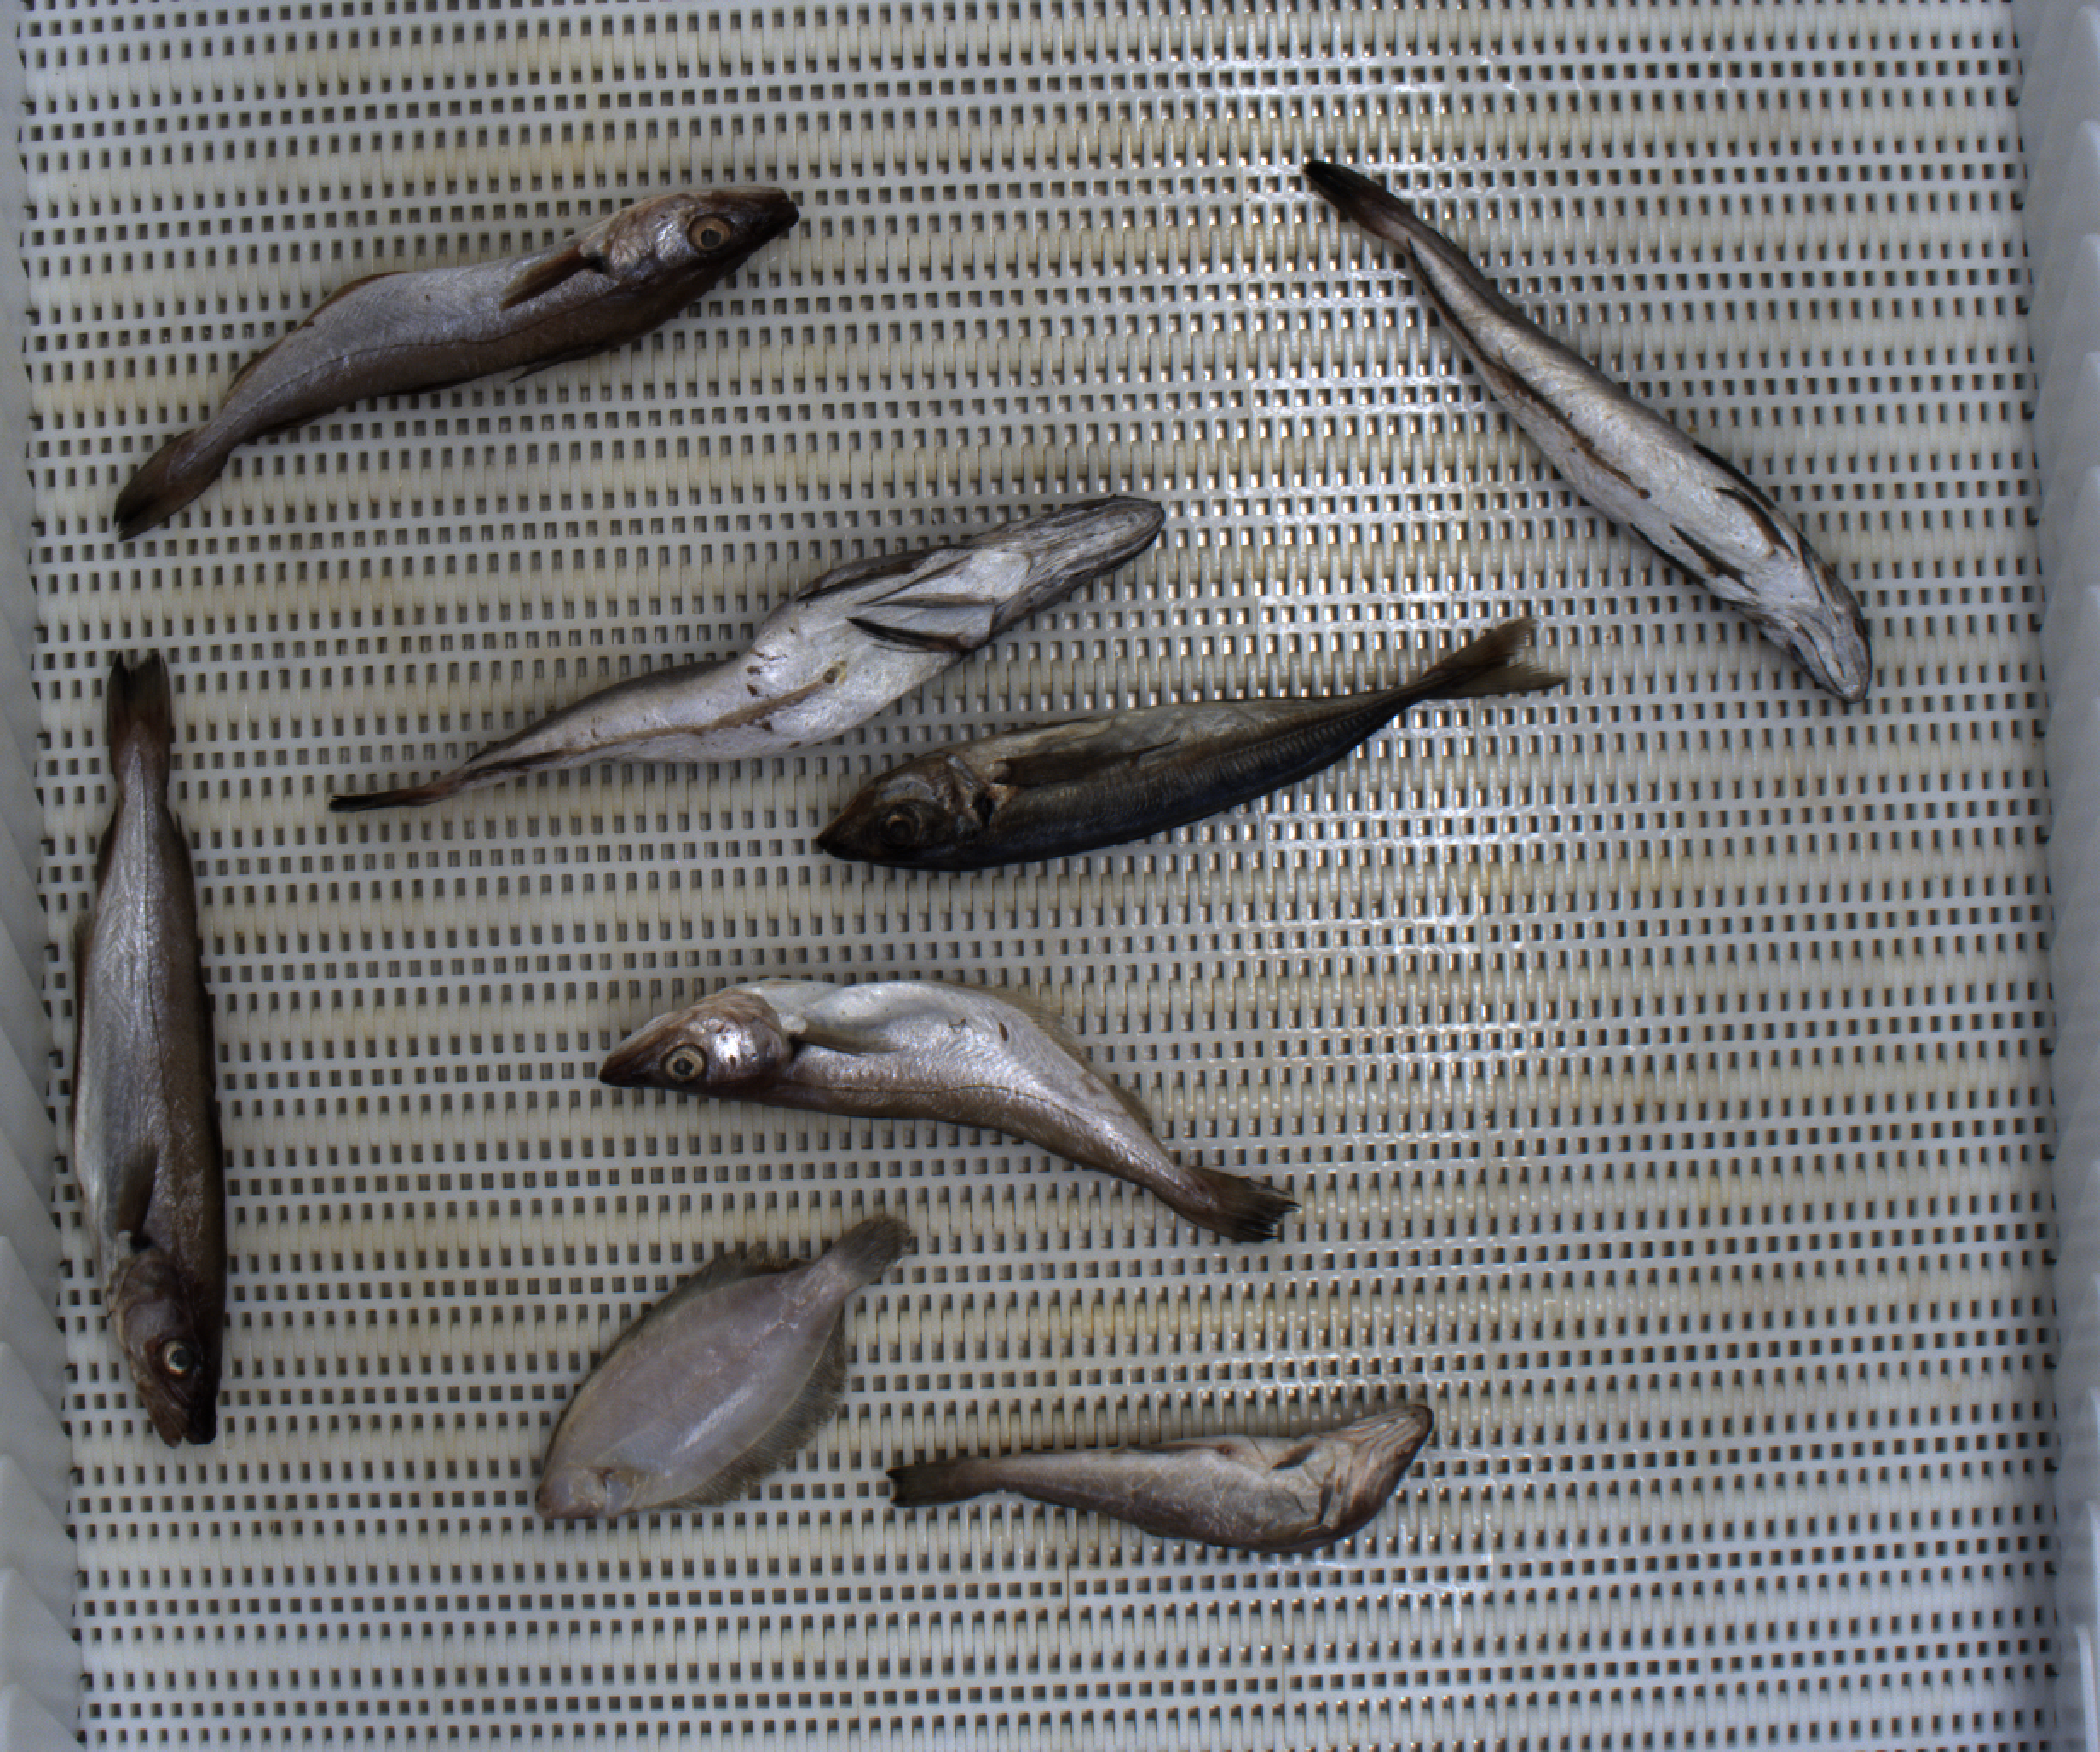
Total fish: 8
Cod: 1
Haddock: 0
Whiting: 3
Hake: 2
Horse mackerel: 1
Saithe: 0
Other: 1